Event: Nepal Earthquake
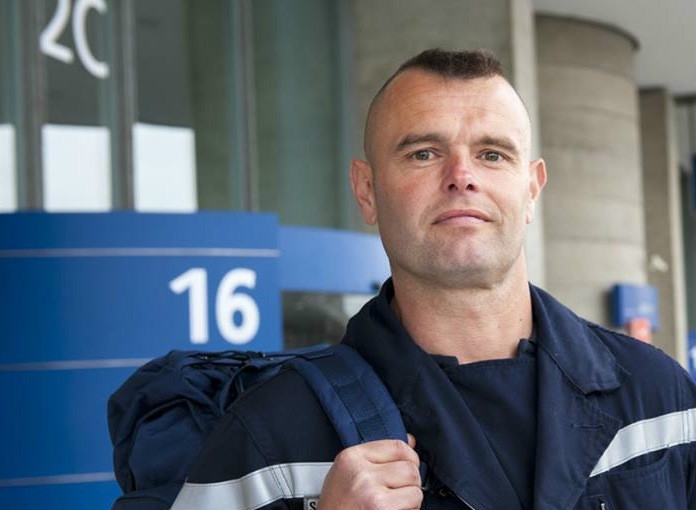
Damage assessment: no_damage